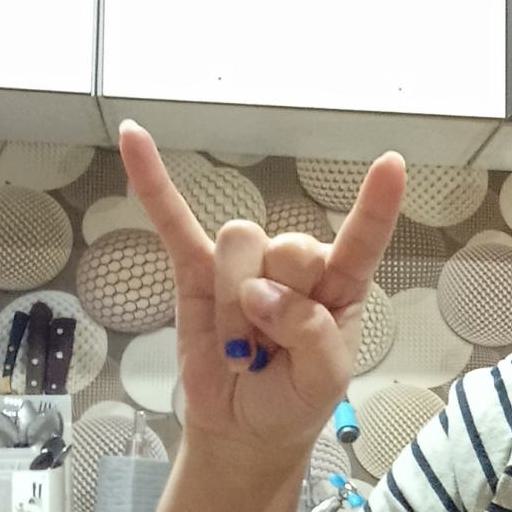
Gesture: rock